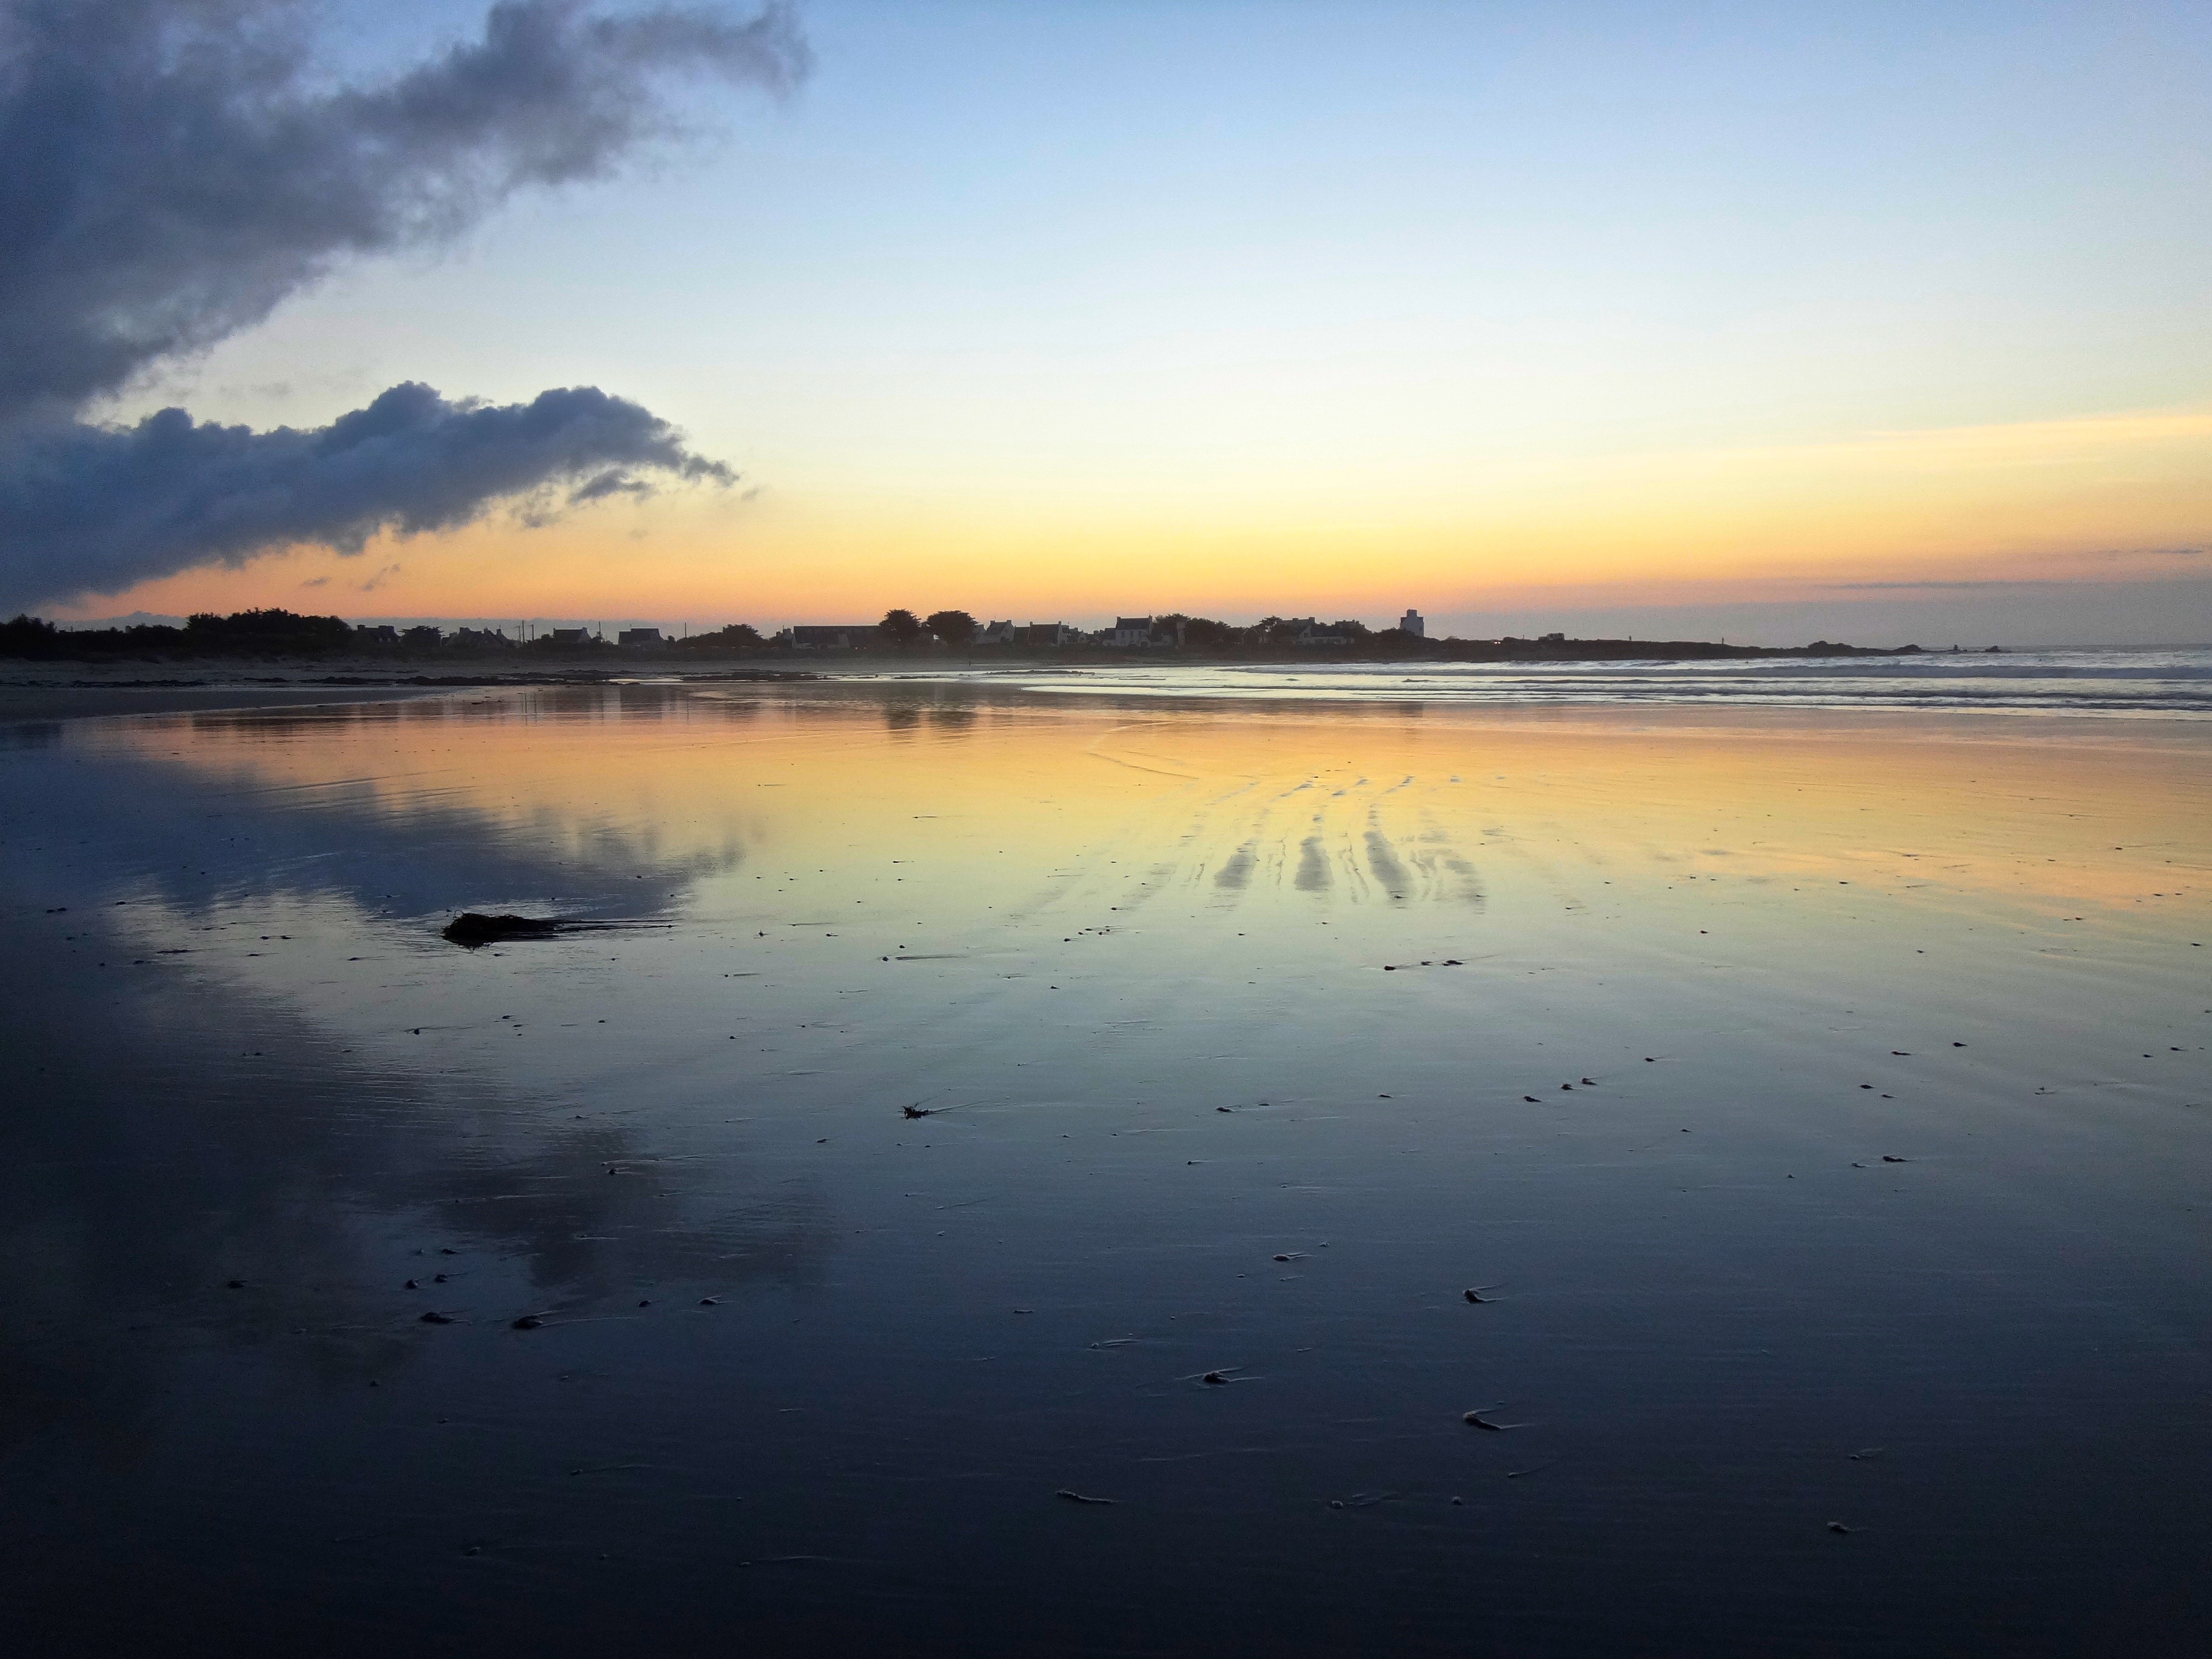
beach, sea, coast, water, ocean, horizon, cloud, sky, sun, sunrise, sunset, sunlight, morning, shore, wave, lake, dawn, atmosphere, dusk, evening, reflection, body of water, clouds, wetland, loch, abendstimmung, mirroring, brittany, evening sky, setting sun, atmospheric phenomenon, wind wave